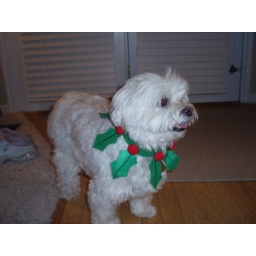
Baby in part of the cute elf outfit she got from Ollie, the dog next door.